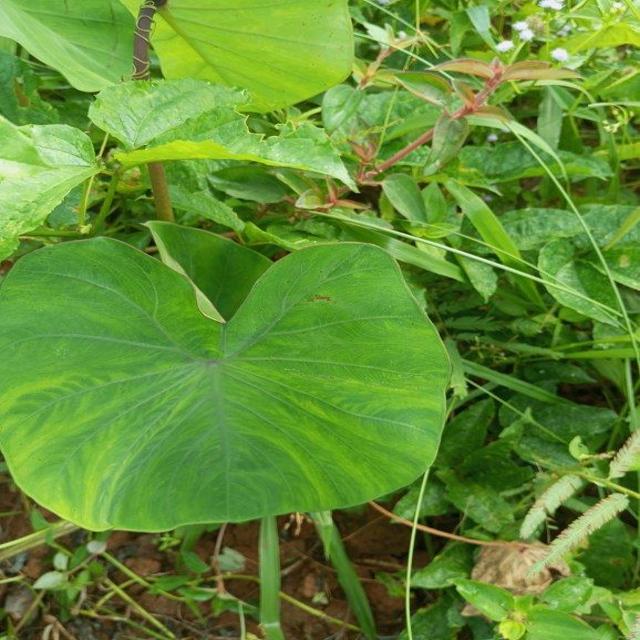
Label: Healthy